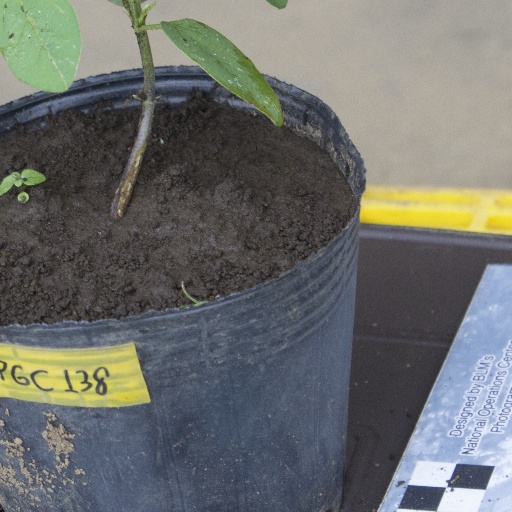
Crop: soybean